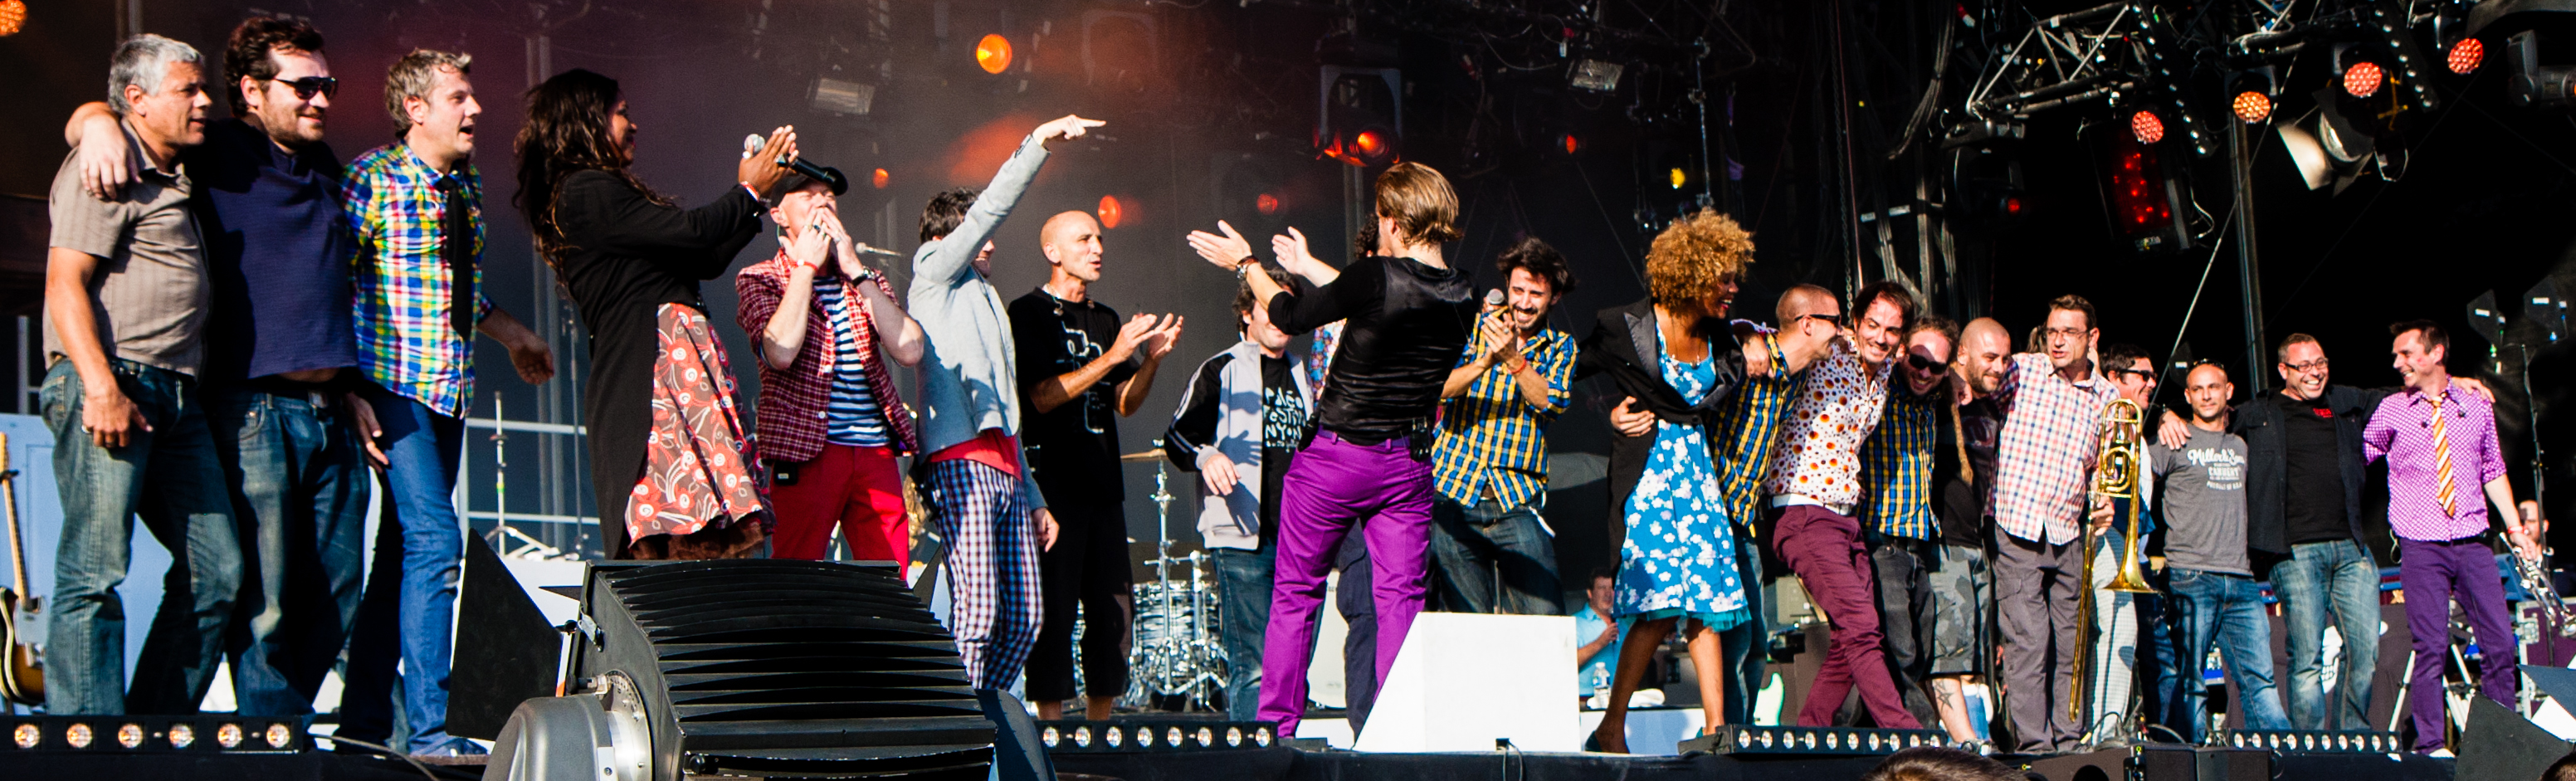
crowd, concert, audience, live, canon, fashion, musician, performance art, festival, 40d, gig, stage, 2012, fete, humanit, fetedelhuma, bnabar, performance, social group, musical theatre